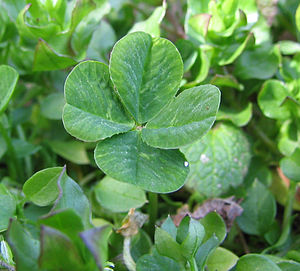
Overtro / Held som overtro
Det er gammel overtro at et firekløver kan bringe held.
Overtro er overbevisningen om kausale forhold, der kan opfattes som forkerte i forhold til eget verdenssyn. Som oftest er der tale om troen på en overnaturlig årsag til en konkret begivenhed, et konkret resultat eller andet, som ikke kan forklares rationelt. Spørgsmålet om guds eksistens og dermed troen på en monoteistisk gud betegnes ikke for overtro, men hører under den klassiske disciplin metafysik.